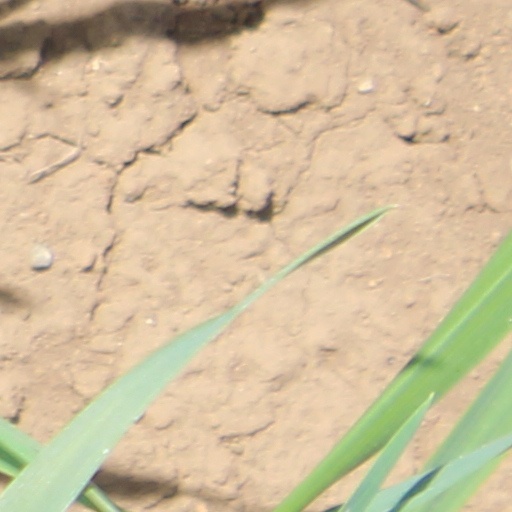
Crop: wheat